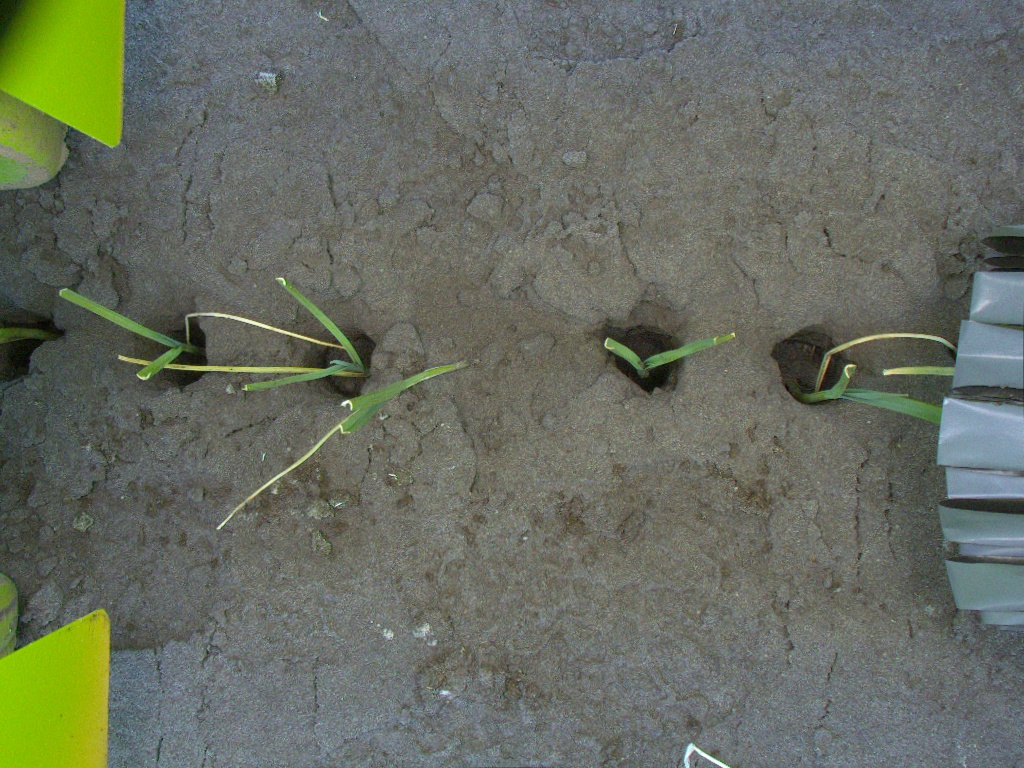
Crop: leek
Objects: stem_leek, stem_leek, stem_leek, stem_leek, stem_leek, stem_leek, leek, leek, leek, leek, leek, leek